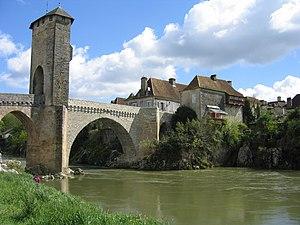
Un gave est le nom générique donné aux cours d'eau, situés au Béarn, en Bigorre et en Chalosse. Le gave de Pau les recueille presque tous et est le principal affluent de l'Adour.
Paul Louis Boeswillwald est un architecte français né à Paris le 22 octobre 1844, mort à Paris le 17 juillet 1931.
Cet article recense les sites Natura 2000 des Pyrénées-Atlantiques, en France.
La bataille d'Orthez du 24 août 1569, et la prise de la ville d'Orthez par les forces protestantes de Gabriel de Montgomery durant les guerres de religion qui opposaient les Catholiques aux Protestants et ensanglantaient la France.
Les ponts fortifiés, dont l'existence est connue bien avant l'invasion de la Gaule par Jules César, sont des éléments importants d'une fortification.
Mirandela est une municipalité du Portugal, située dans le district de Bragance et la région Nord.